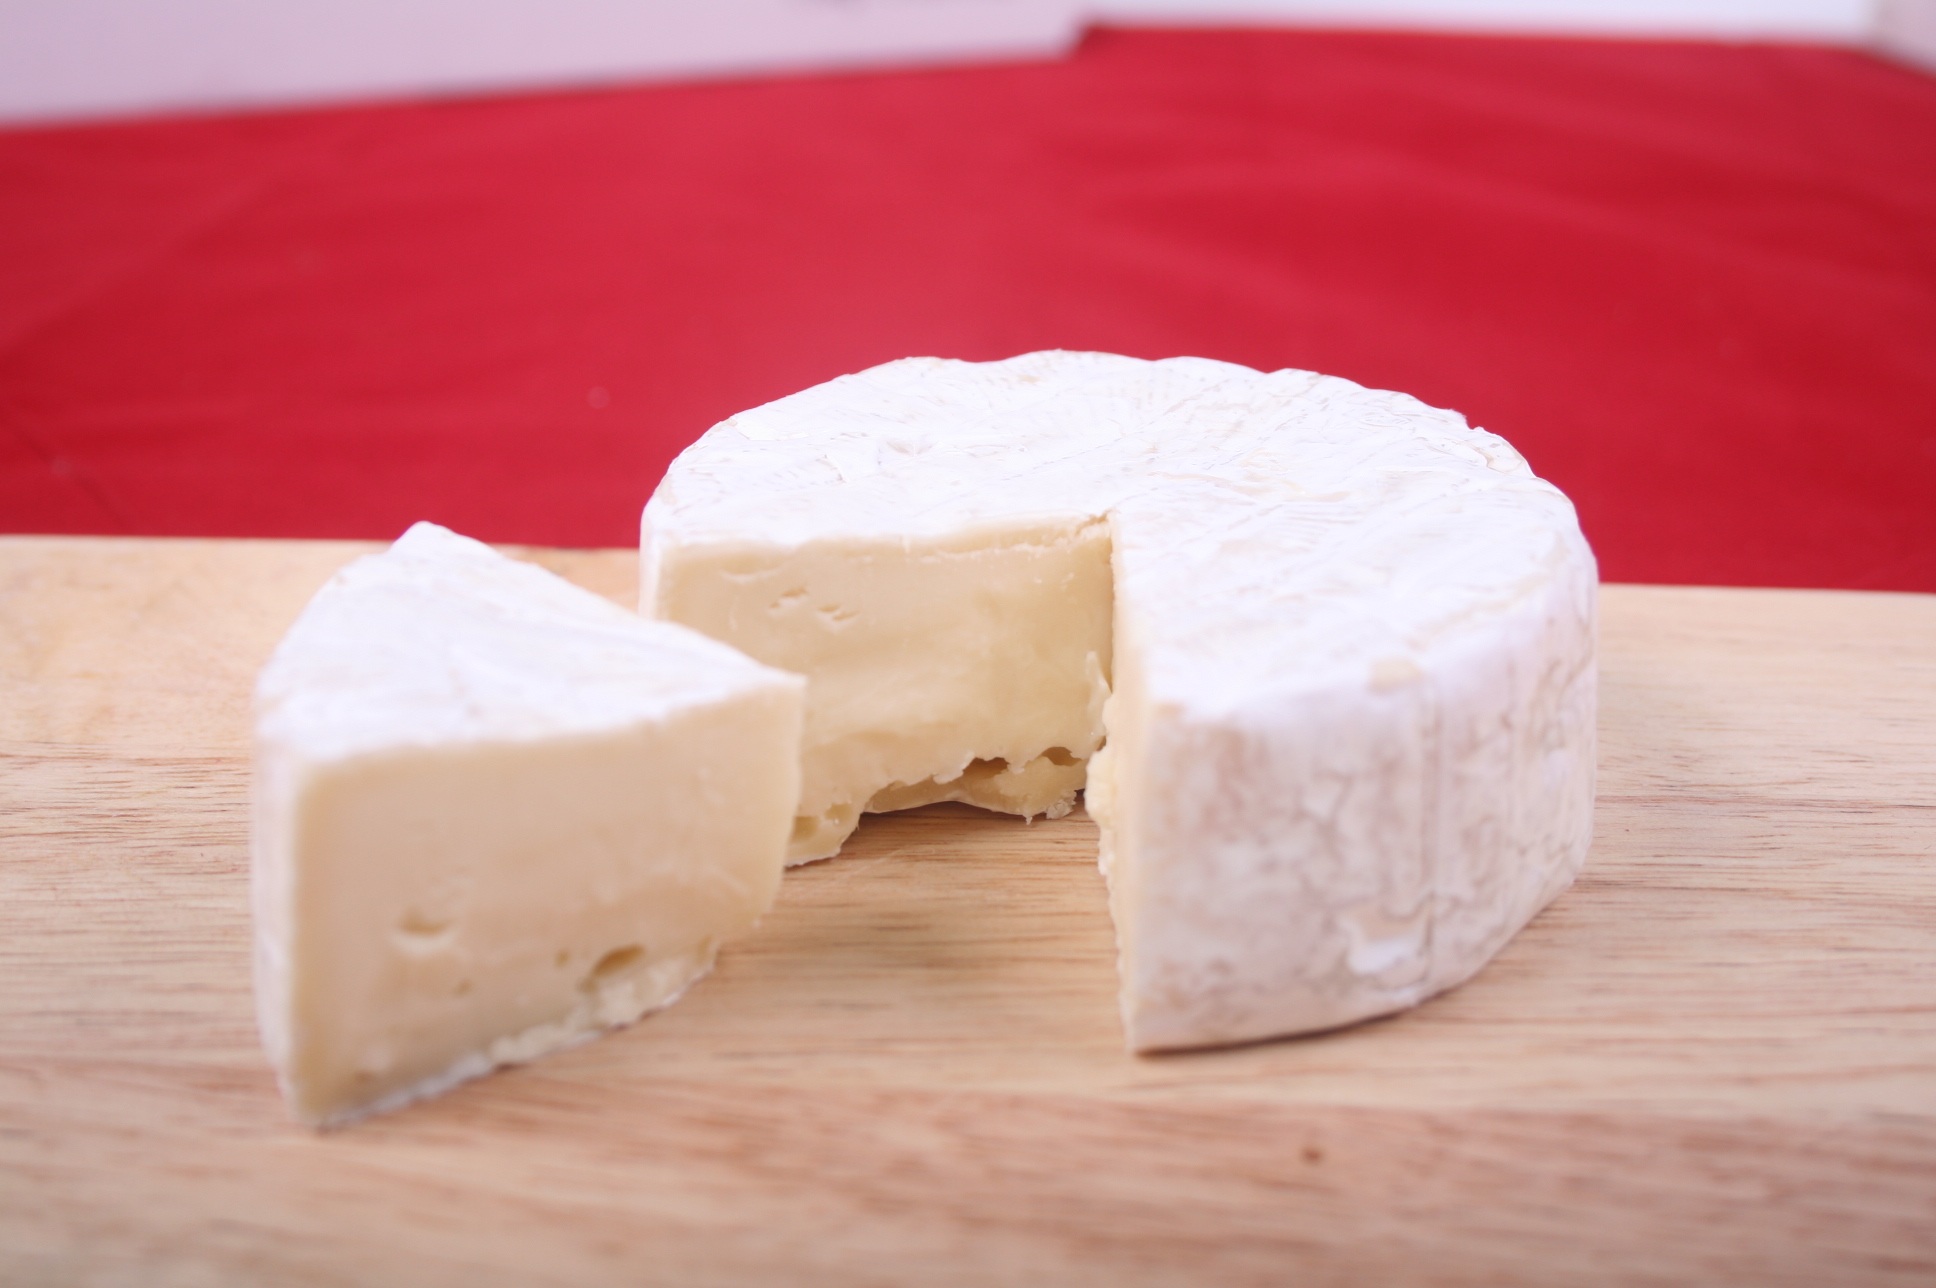
food, dairy product, cheese, parmigiano reggiano, animal source foods, animal fat, brie cheese